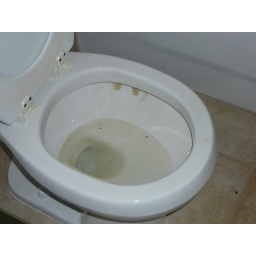
toilet was very dirty will dead bugs in the water(cleaned)